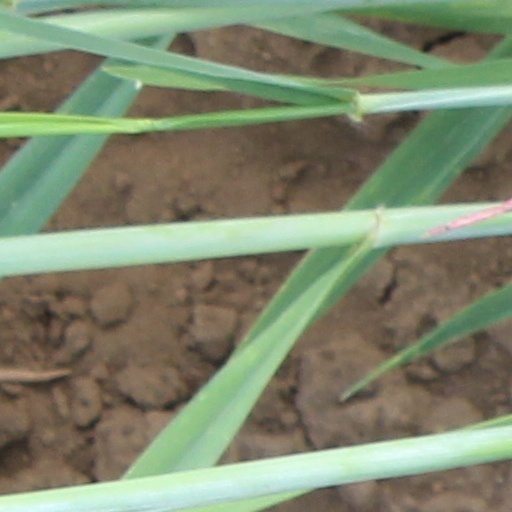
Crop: wheat